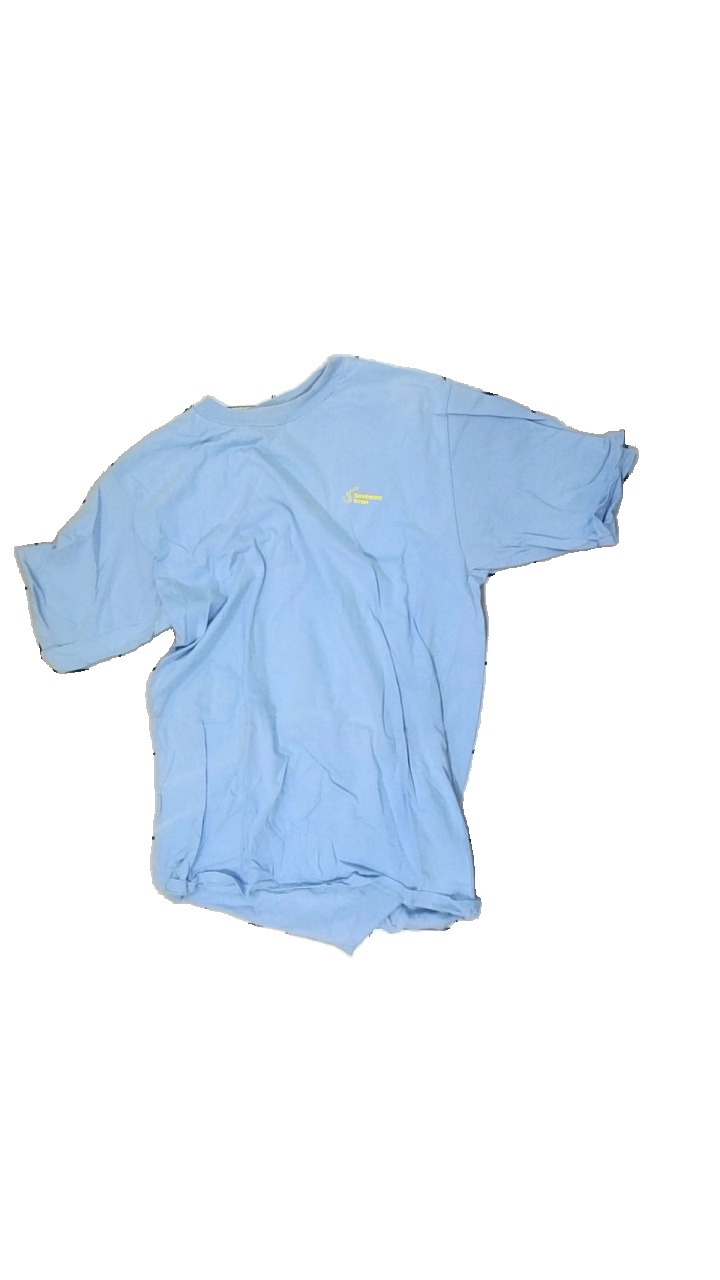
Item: T-shirt (Unisex)
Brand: Mac One Original
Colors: Blue
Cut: Regular, C-collar
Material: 100% cotton
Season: All
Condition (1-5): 3
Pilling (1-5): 2
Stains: Major
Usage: Recycle
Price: <50